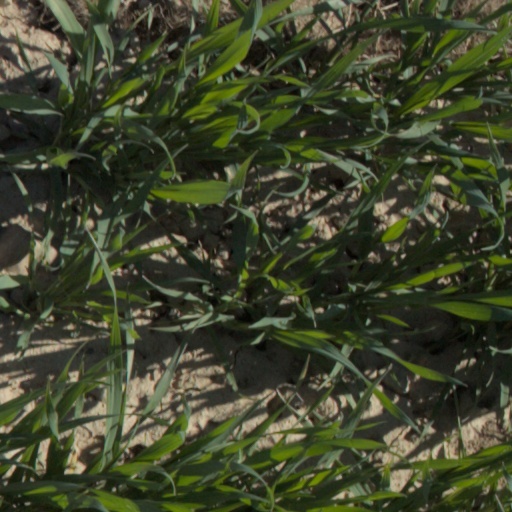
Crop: wheat